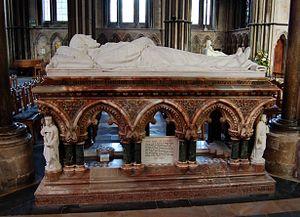
William Ward, 1ᵉʳ comte de Dudley, connu sous le nom de Lord Ward de 1835 à 1860, est un propriétaire terrien et un bienfaiteur britannique.